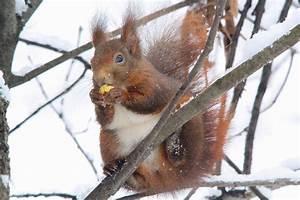
squirrel